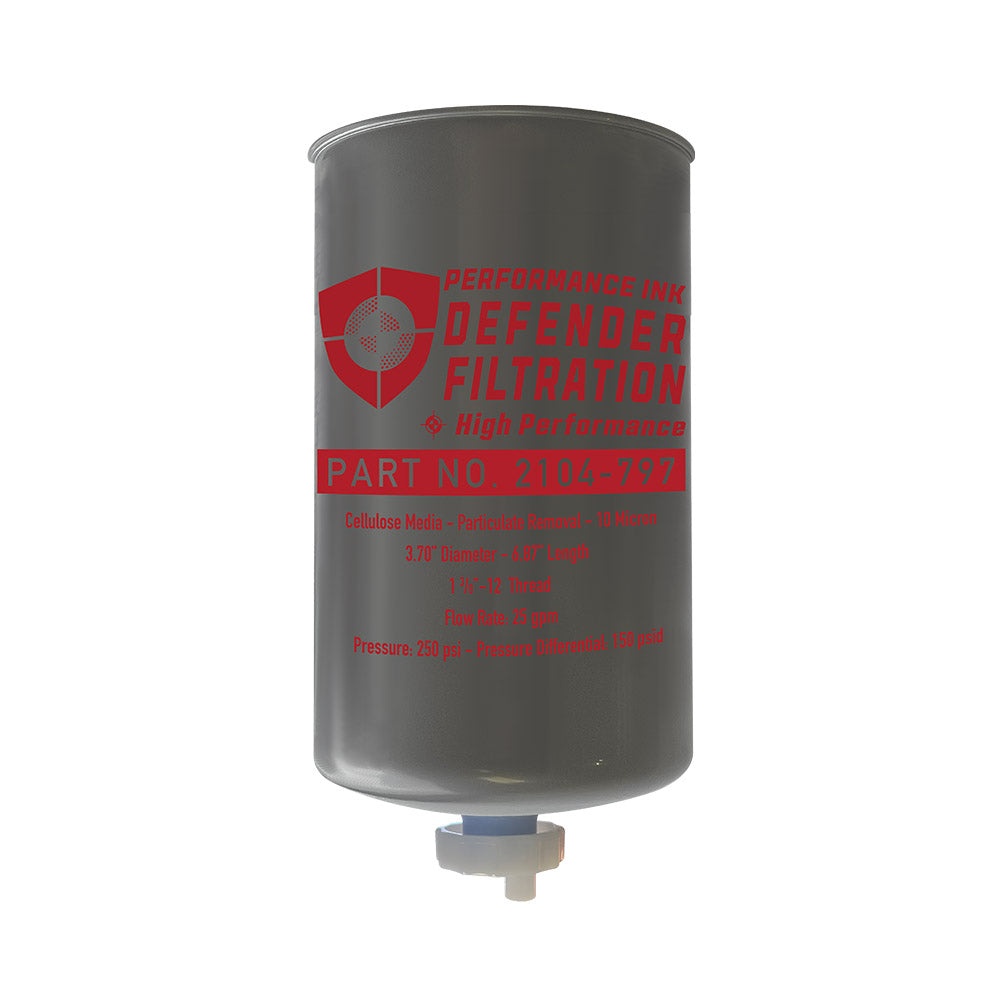
PI-2104-797-C
Case Quantity: 20. Filter Size: 10 micron. Filter Type: High Performance. Compare to Industry 200A-10V, Cimtek 70004, PetroClear 40810PA-DV.
Brand: Performance Ink
Category: Electronics > Print, Copy, Scan & Fax > Printer, Copier & Fax Machine Accessories > Printer Consumables > Printer Filters